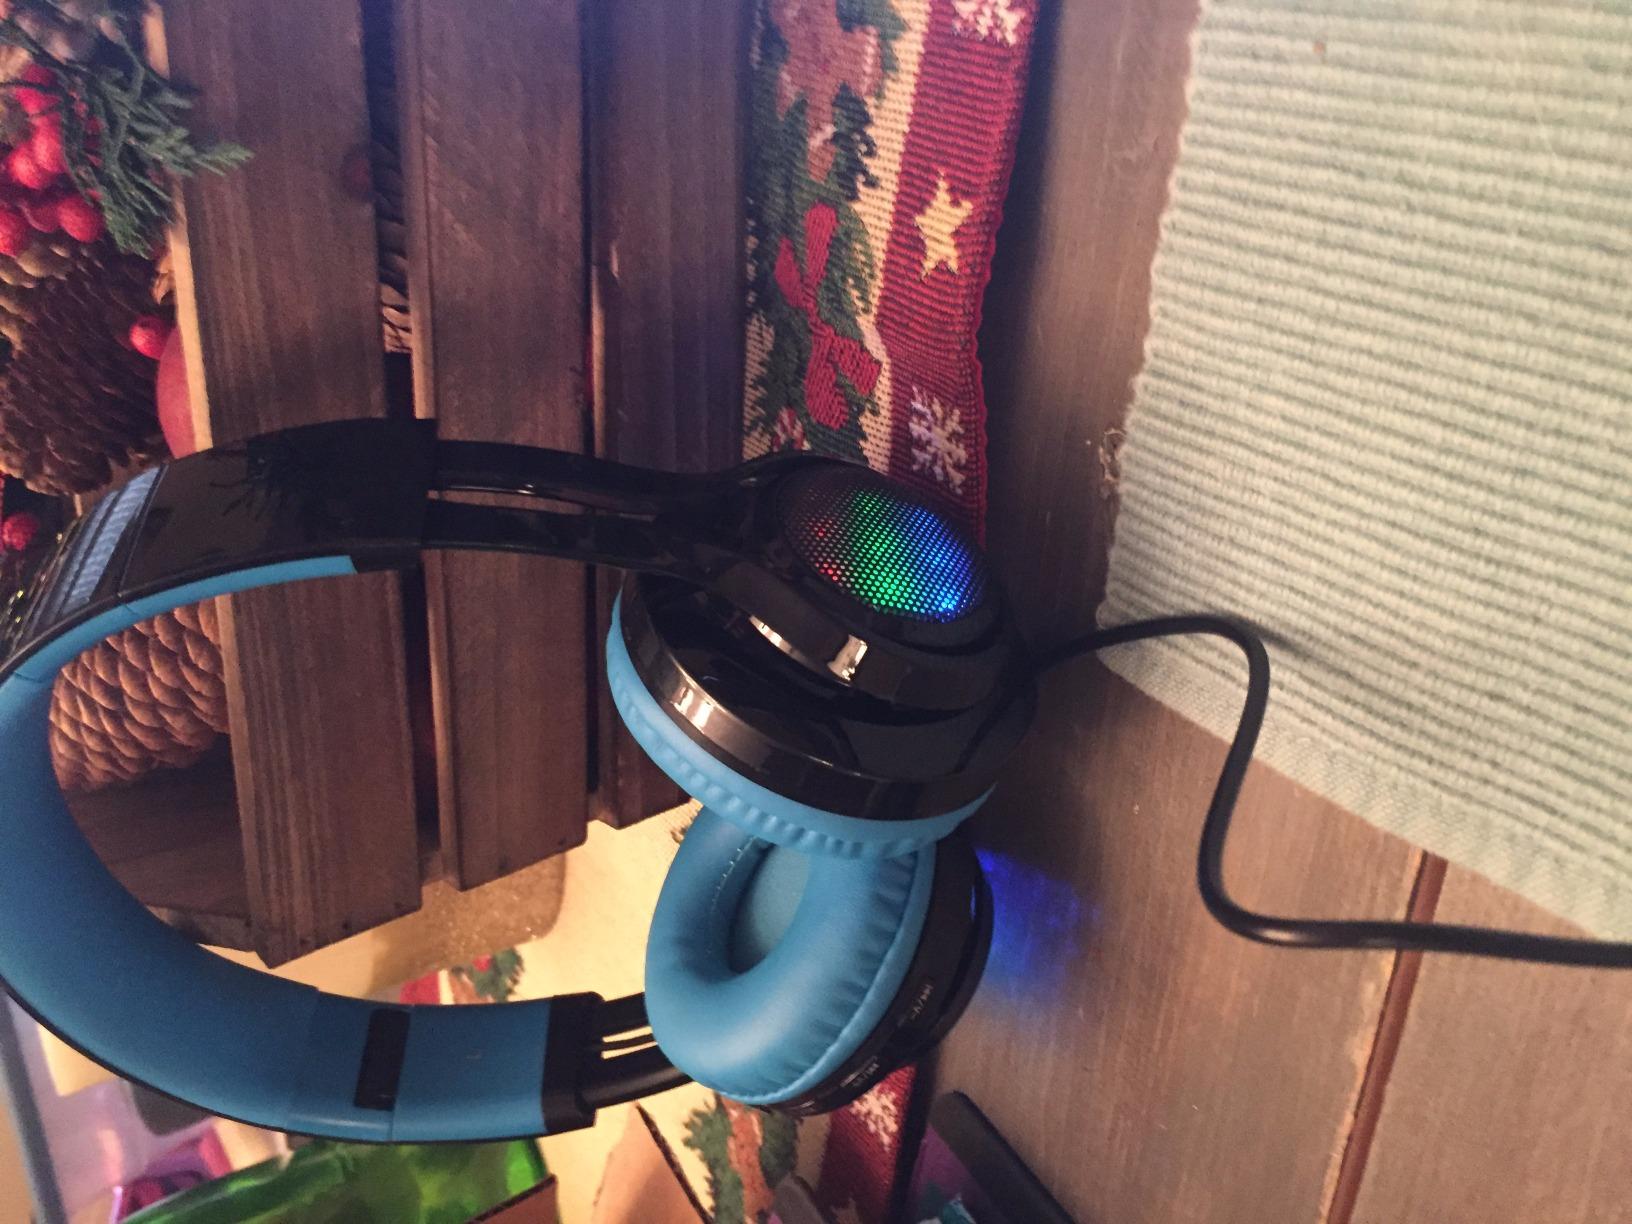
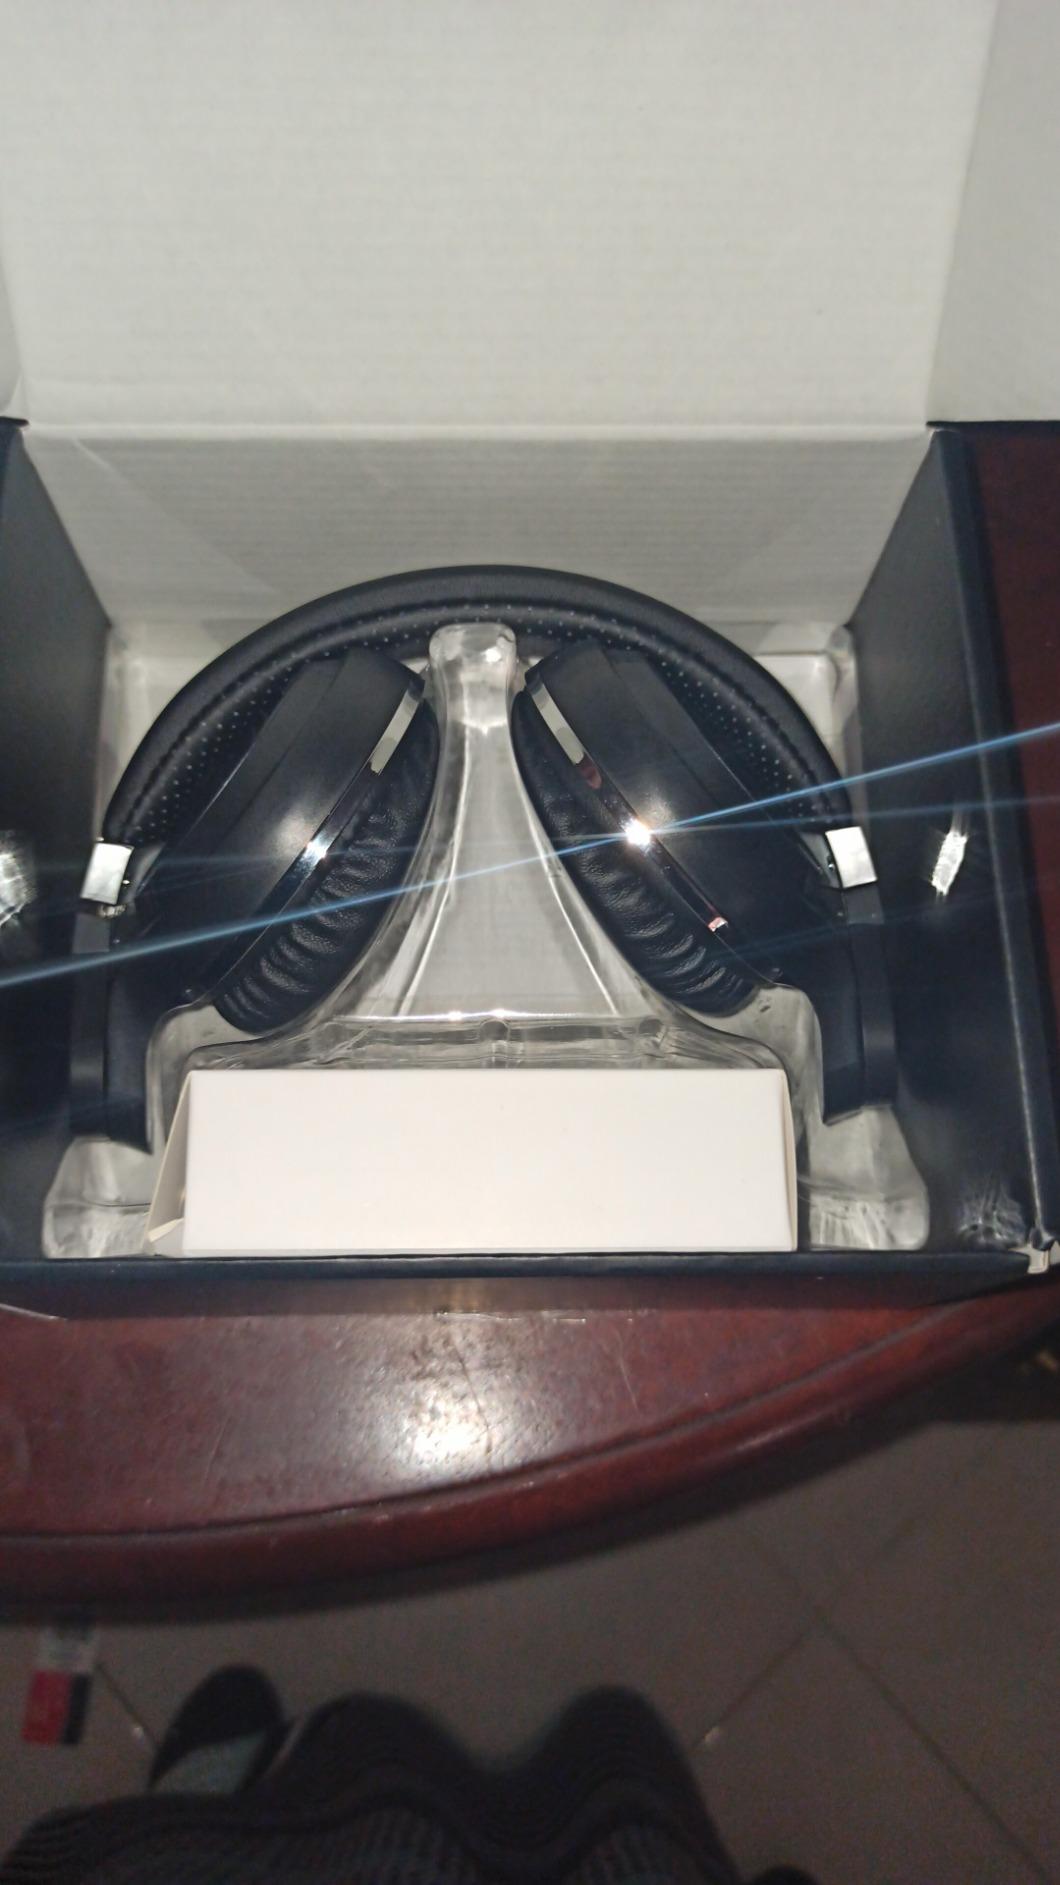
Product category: headphones
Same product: no